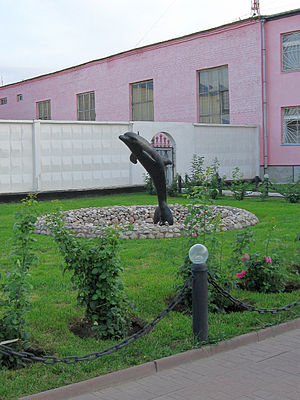
Sorte delfin (fængsel)
Sorte delfin
"Sorte delfin fængsel. Fængslets officielle titel er ""Forbundsregeringsinstitution - straffekoloni № 6 under forbundsfængselsforsorgen i Ohrenburgregionen"", er et fængsel i Sol-Iletsk nær Razval-søen og grænsen til Kazakhstan i Orenburg oblast i Rusland. Fængslet bliver drevet af det statslige russiske fængselsvæsen.